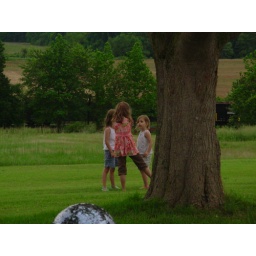
A train goes by every so often in Adam's Nana's backyard and it had the girls SOOOO Excited =)